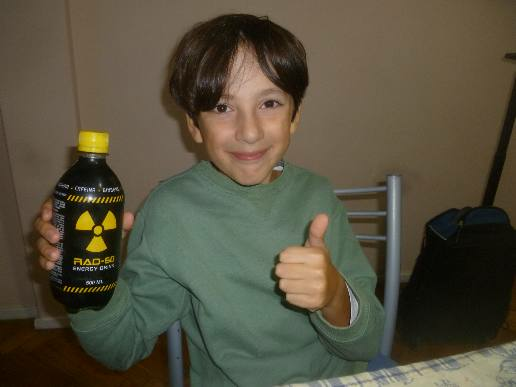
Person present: Yes